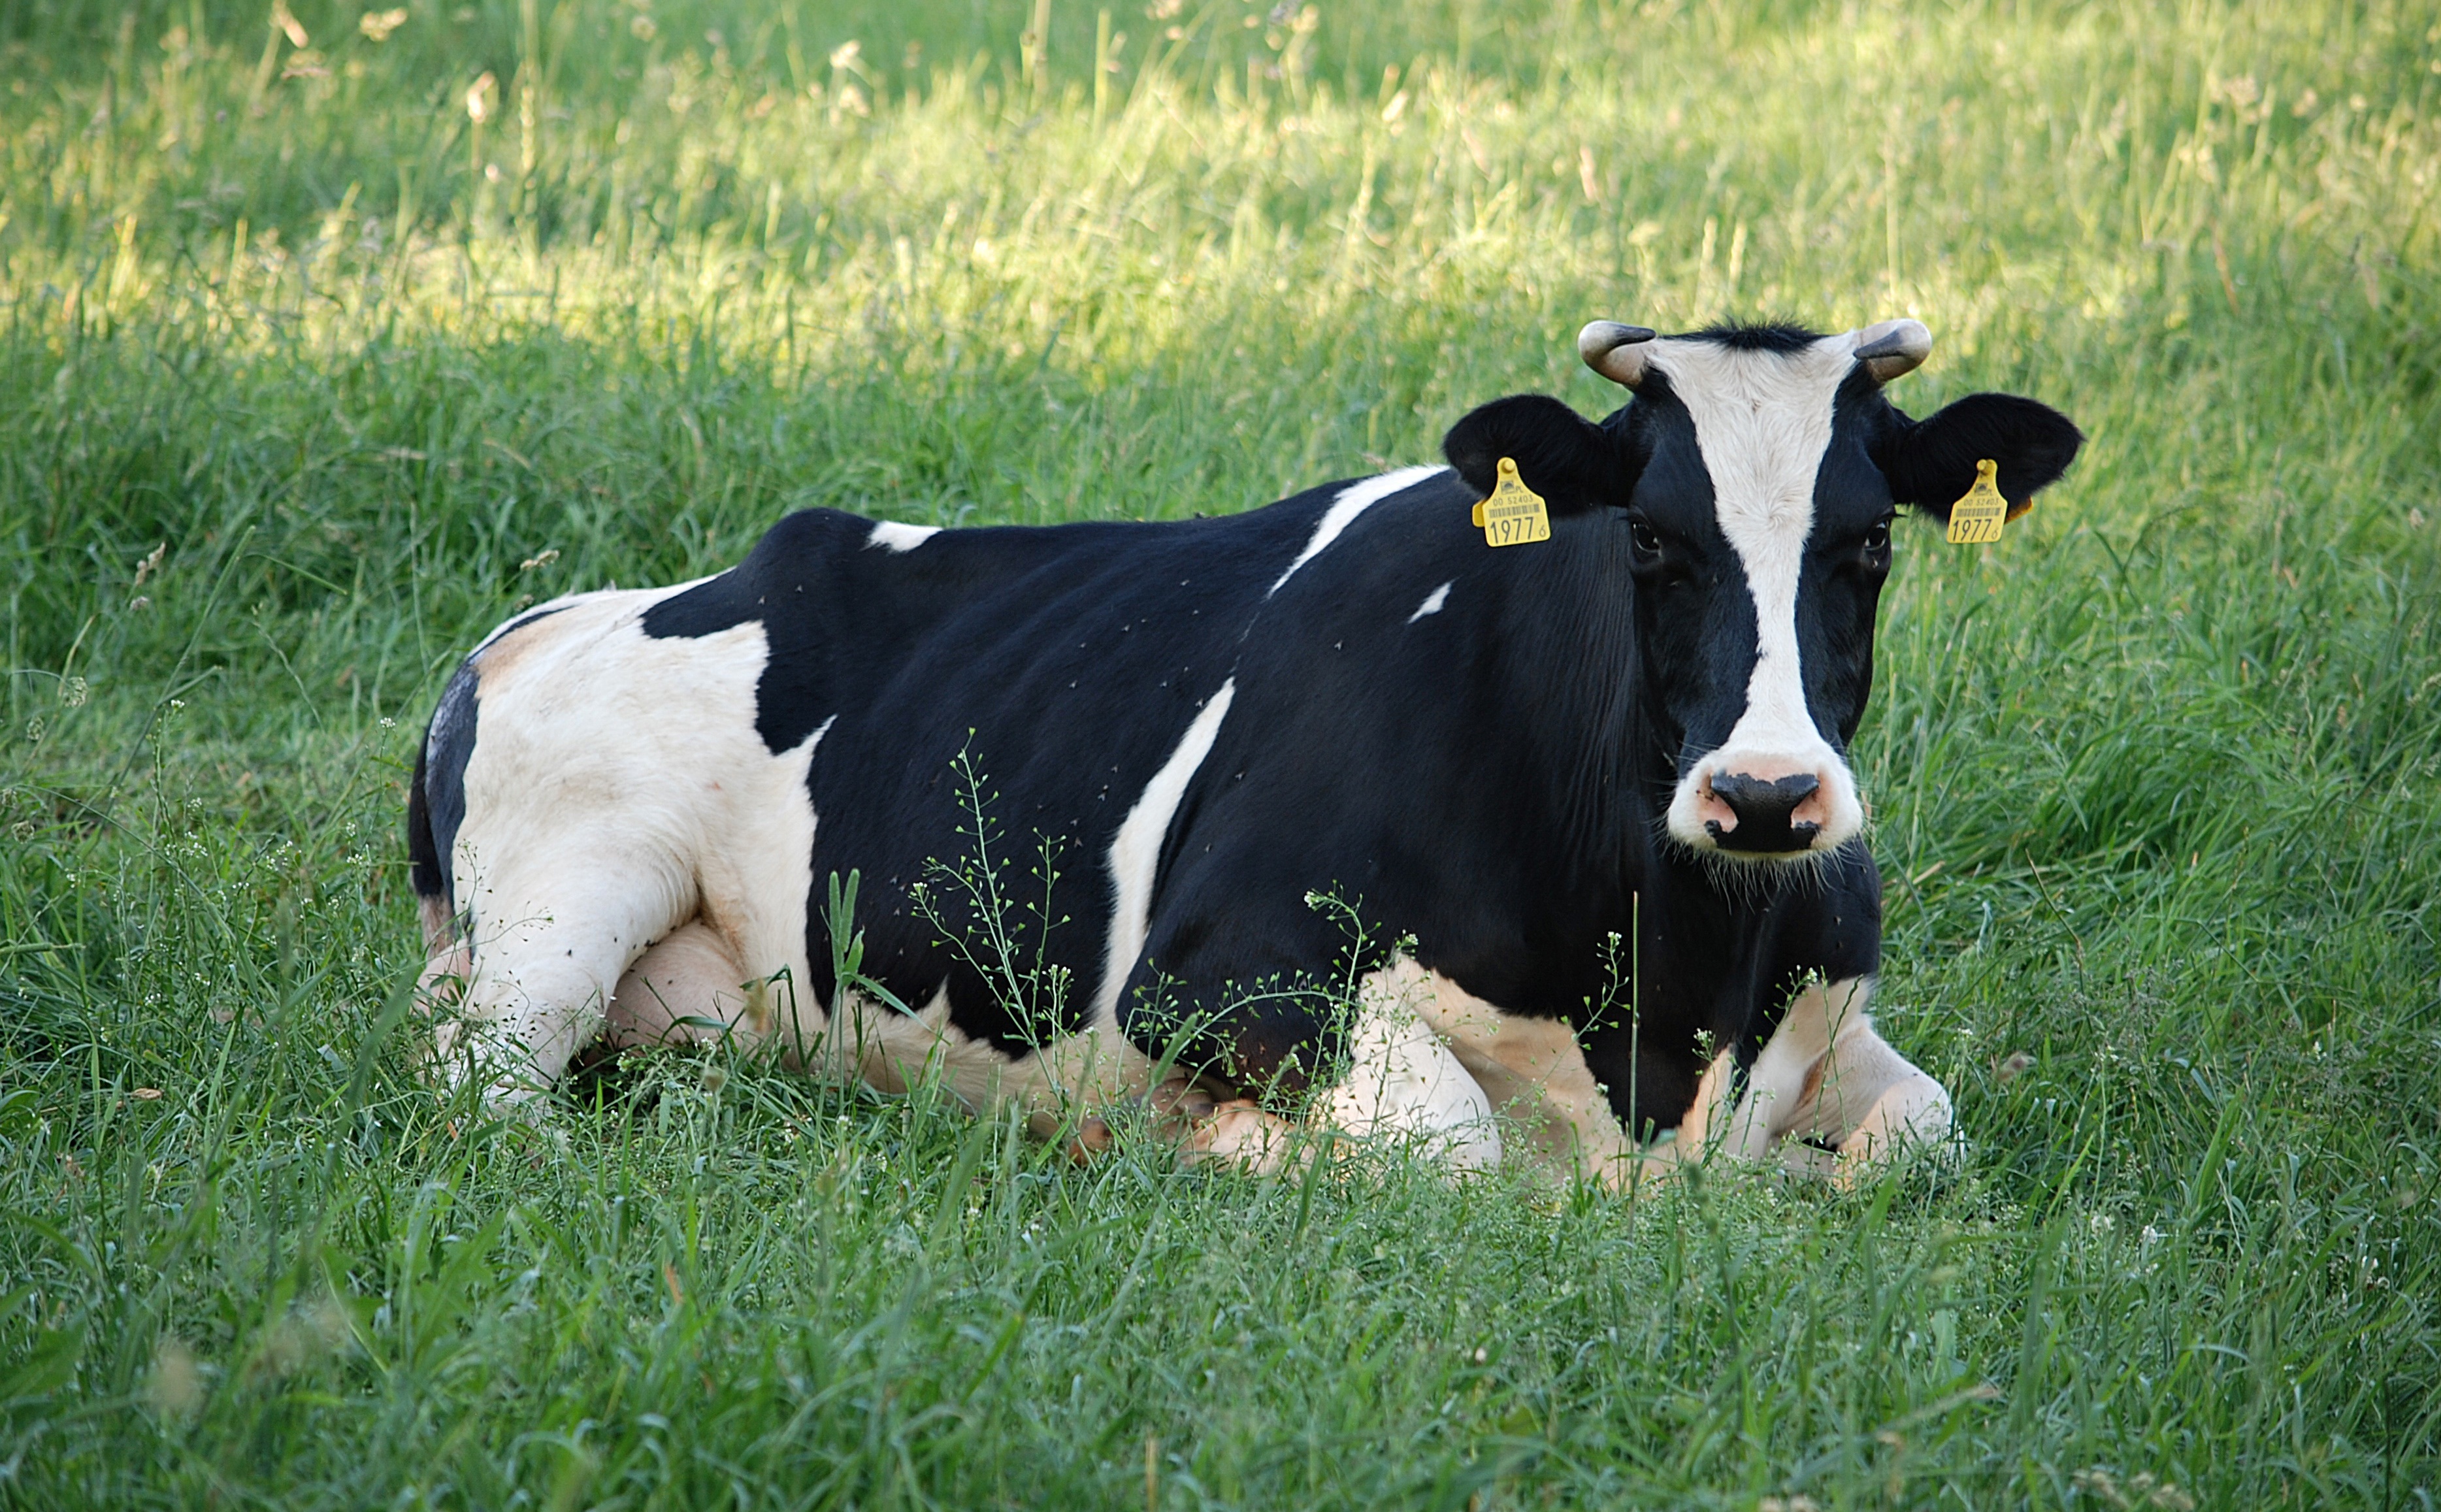
landscape, nature, grass, sky, field, farm, meadow, village, cow, pasture, grazing, mammal, agriculture, milk, fudge, cows, bull, spotted, grassland, poland, kennel, habitat, the sun, heifer, rural area, pasture land, polyana, dairy cow, single animal, cattle like mammal, cow goat family